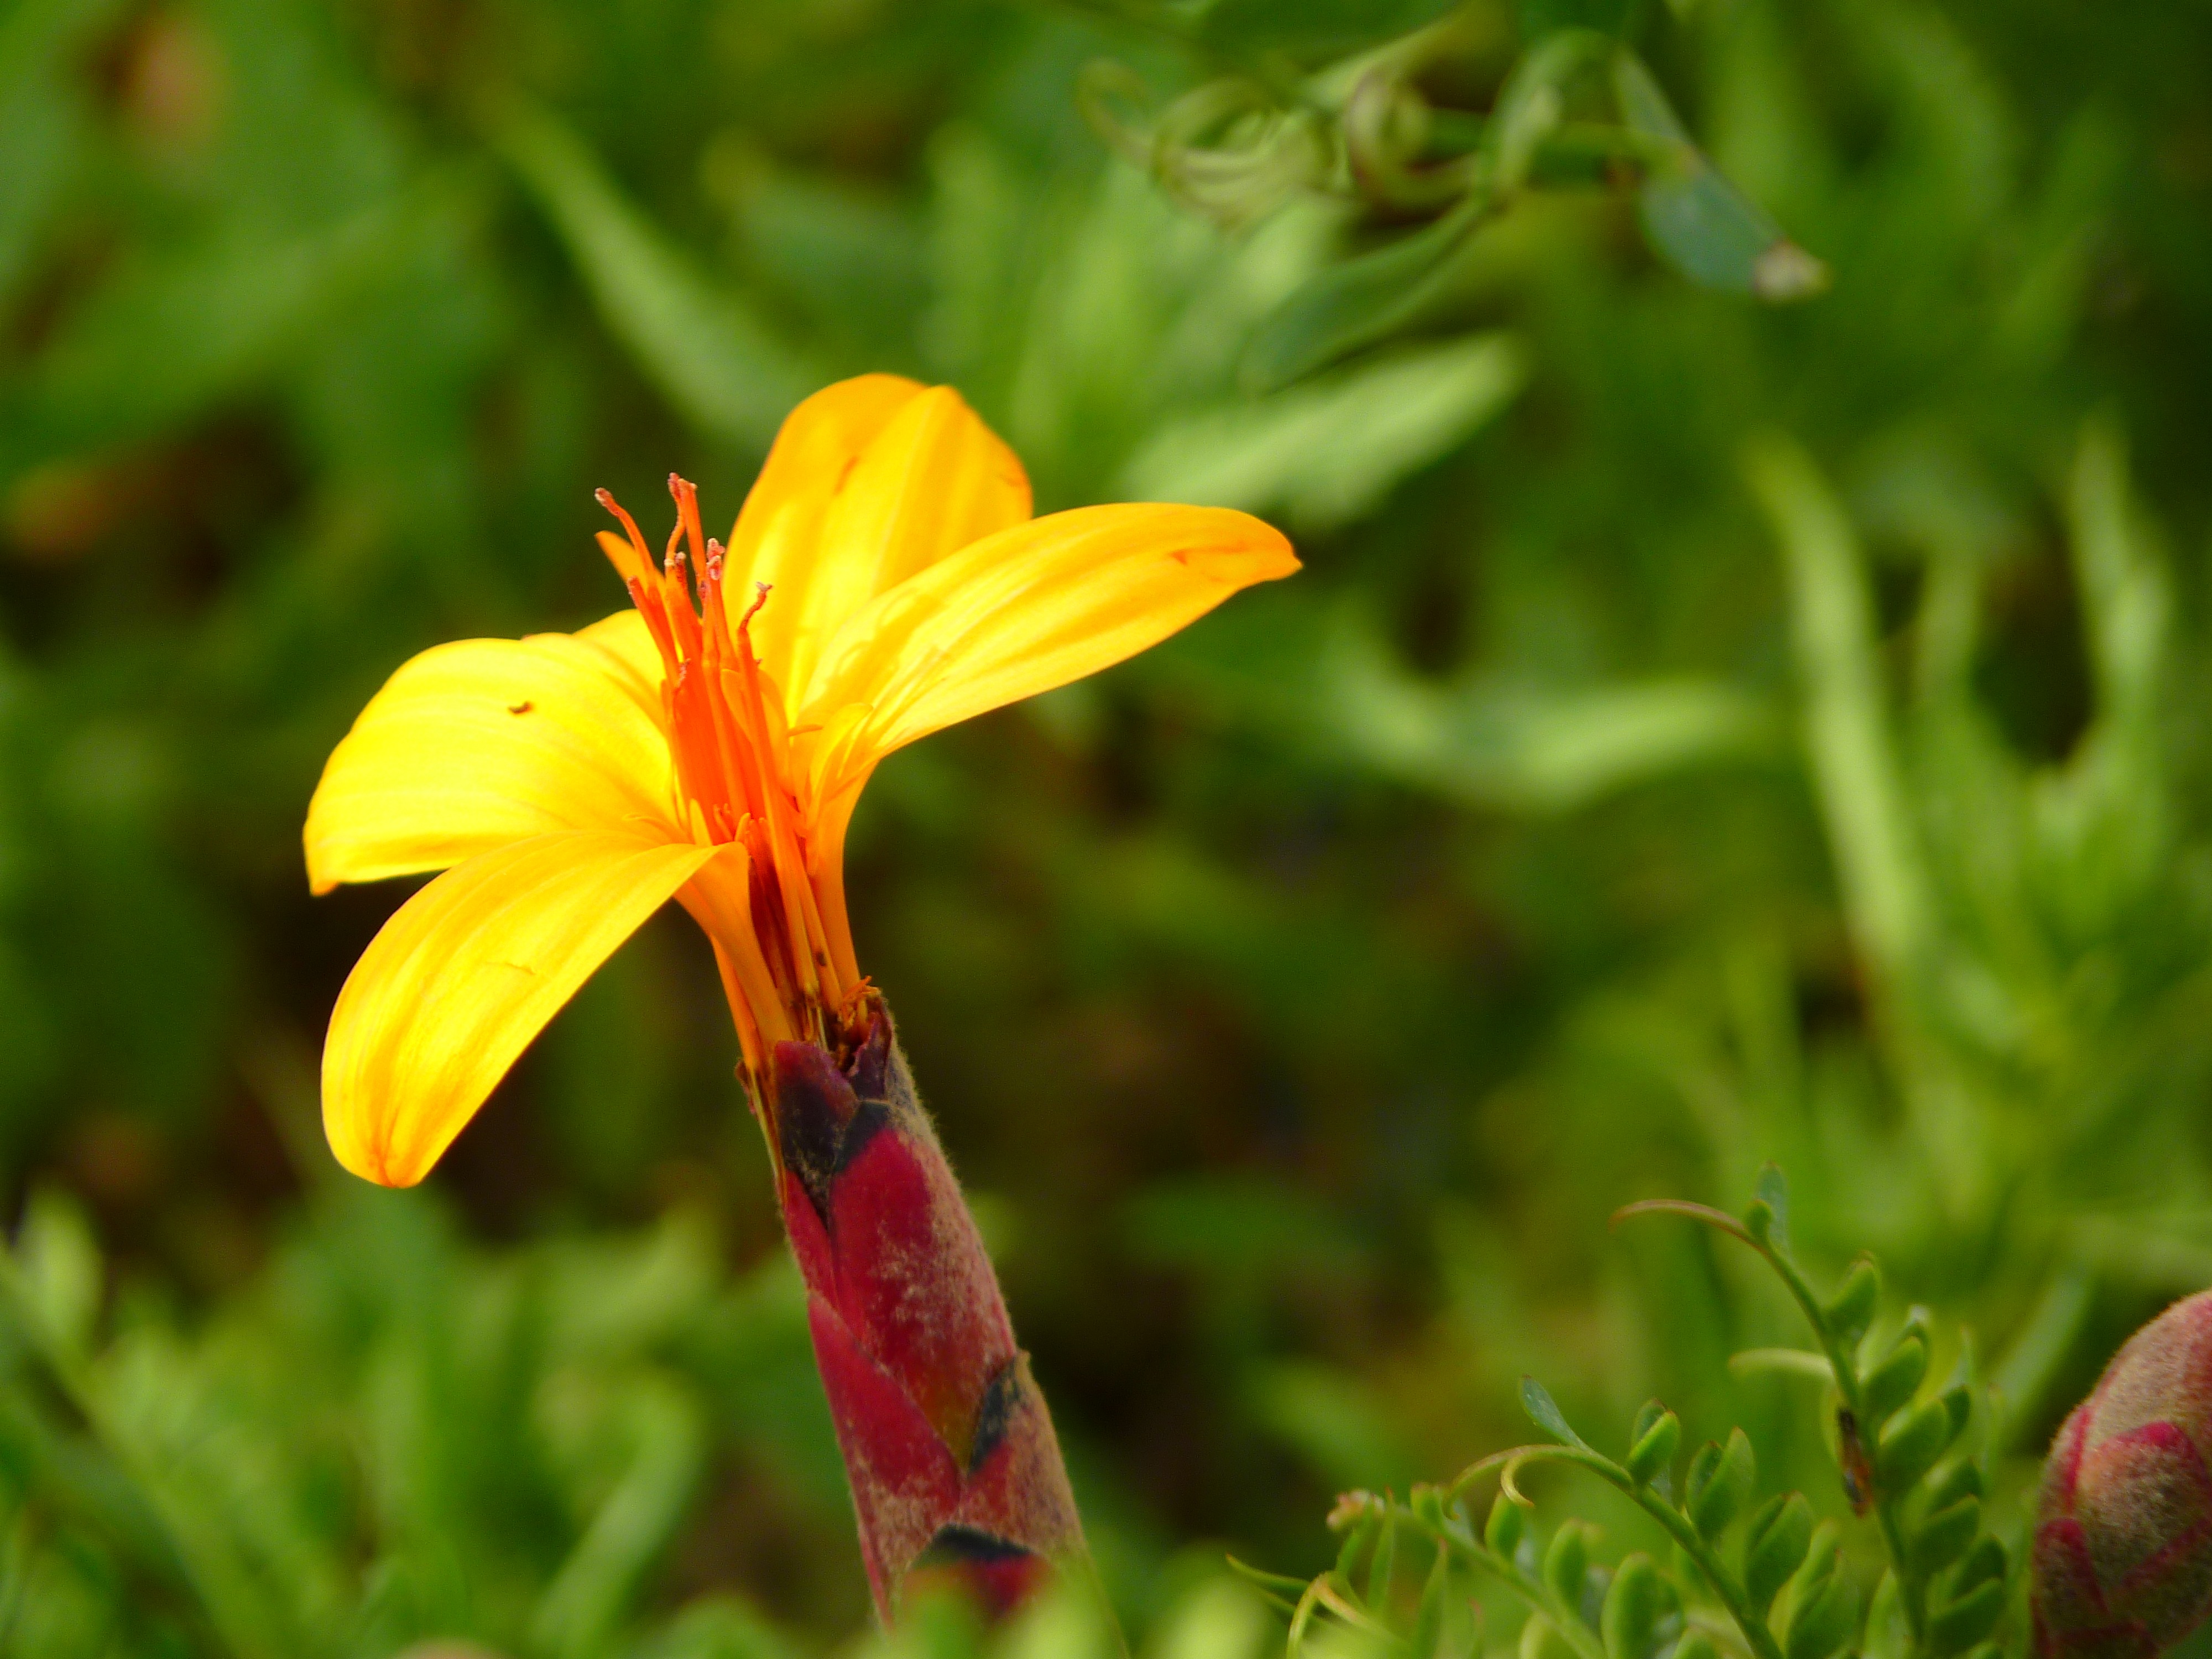
nature, grass, blossom, plant, meadow, leaf, flower, bloom, color, botany, colorful, yellow, flora, wildflower, beautiful, daylily, macro photography, flowering plant, plant stem, land plant